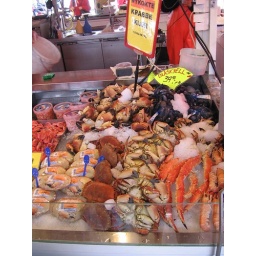
Bergen in the fish market